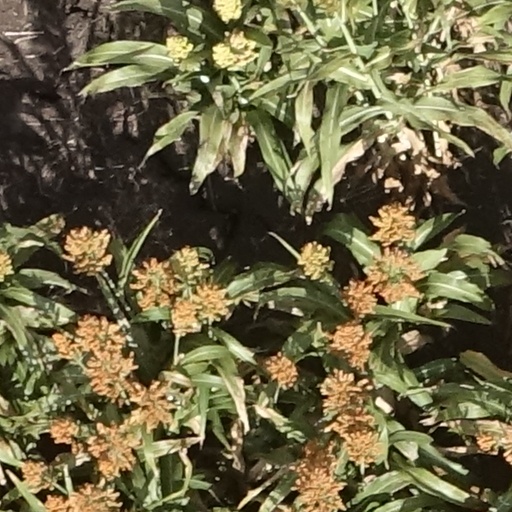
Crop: sorghum